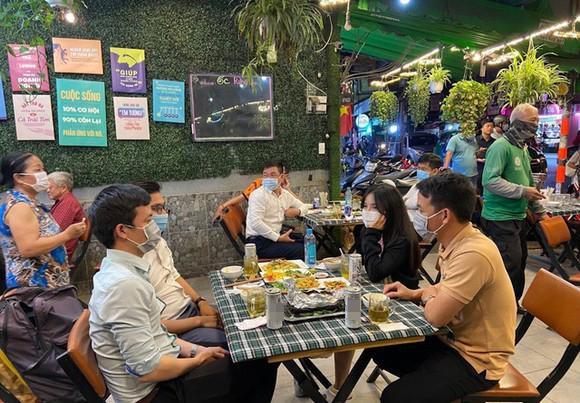
có những nhóm người đeo khẩu trang đang ngồi quanh những cái bàn